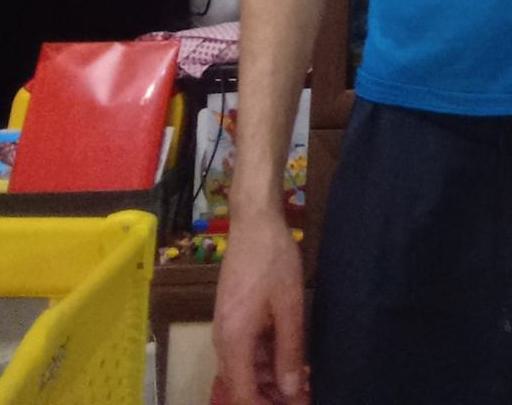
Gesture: no_gesture